Tianguis

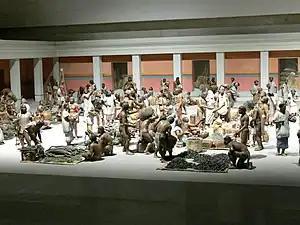
Model of Aztec at the National Museum of Anthropology

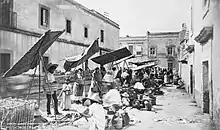
in Mexico City in 1885

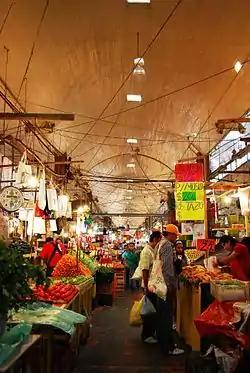
Hall in the Market in Mexico City

The tradition of buying and selling in temporary markets set up either on a regular basis (weekly, monthly, etc.) is a strong feature in much of Mexican culture and has a history that extends far back into the pre-Hispanic period. It was the most important form of commerce in the pre-Hispanic era, and after the Spanish Conquest, the Europeans mostly kept this tradition intact. Market areas have been identified in ruins such as El Tajín in Veracruz, and a number of pre-Hispanic towns were initially founded as regional markets, such as Santiago Tianguistenco and Chichicastenango, Guatemala . The word derives from the Nahuatl word 'open air-market', from 'to trade, sell'. The most important markets, such as the one in Tlatelolco, were set up and taken down every day of the week. This market served about one fifth of the population of Tenochtitlan (Mexico City) before the Conquest and had its own governing system, which included a panel of twelve judges to resolve disputes. Today, one of the most visited exhibits in the National Museum of Anthropology is the model of the pre-Hispanic market such as the one in Tenochtitlan.